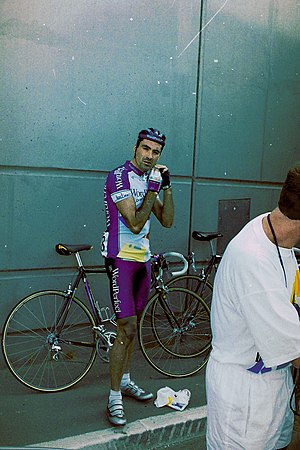
Eric Van Lancker
Eric Van Lancker er en tidligere belgisk landevejscykelrytter.